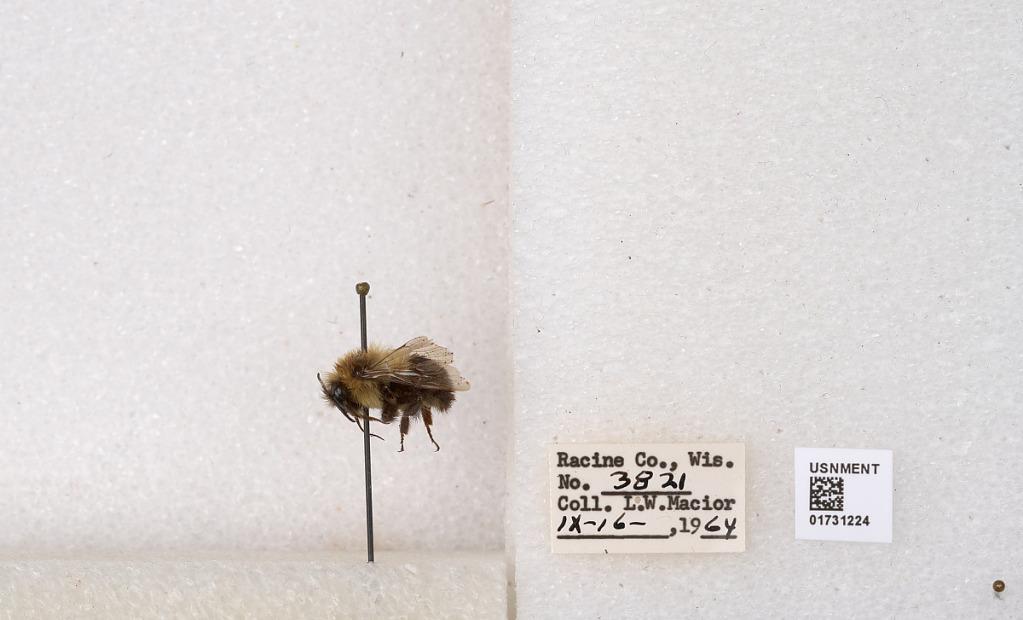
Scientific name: Bombus impatiens Cresson
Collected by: L. Macior
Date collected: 1964-9-16
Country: United States
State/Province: Wisconsin
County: Racine
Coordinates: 42.7299, -87.8123